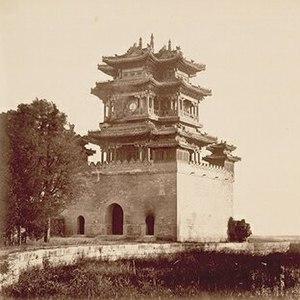
Felice Beato, né à Corfou en 1832 et mort en 1909, est un photographe italien et britannique. Naturalisé anglais en 1850, il est un des premiers photographes à réaliser des clichés de l'Est asiatique et un des premiers photographes de guerre. Il est aussi réputé pour ses portraits et ses vues panoramiques de l'architecture et des paysages des régions asiatiques et méditerranéennes.